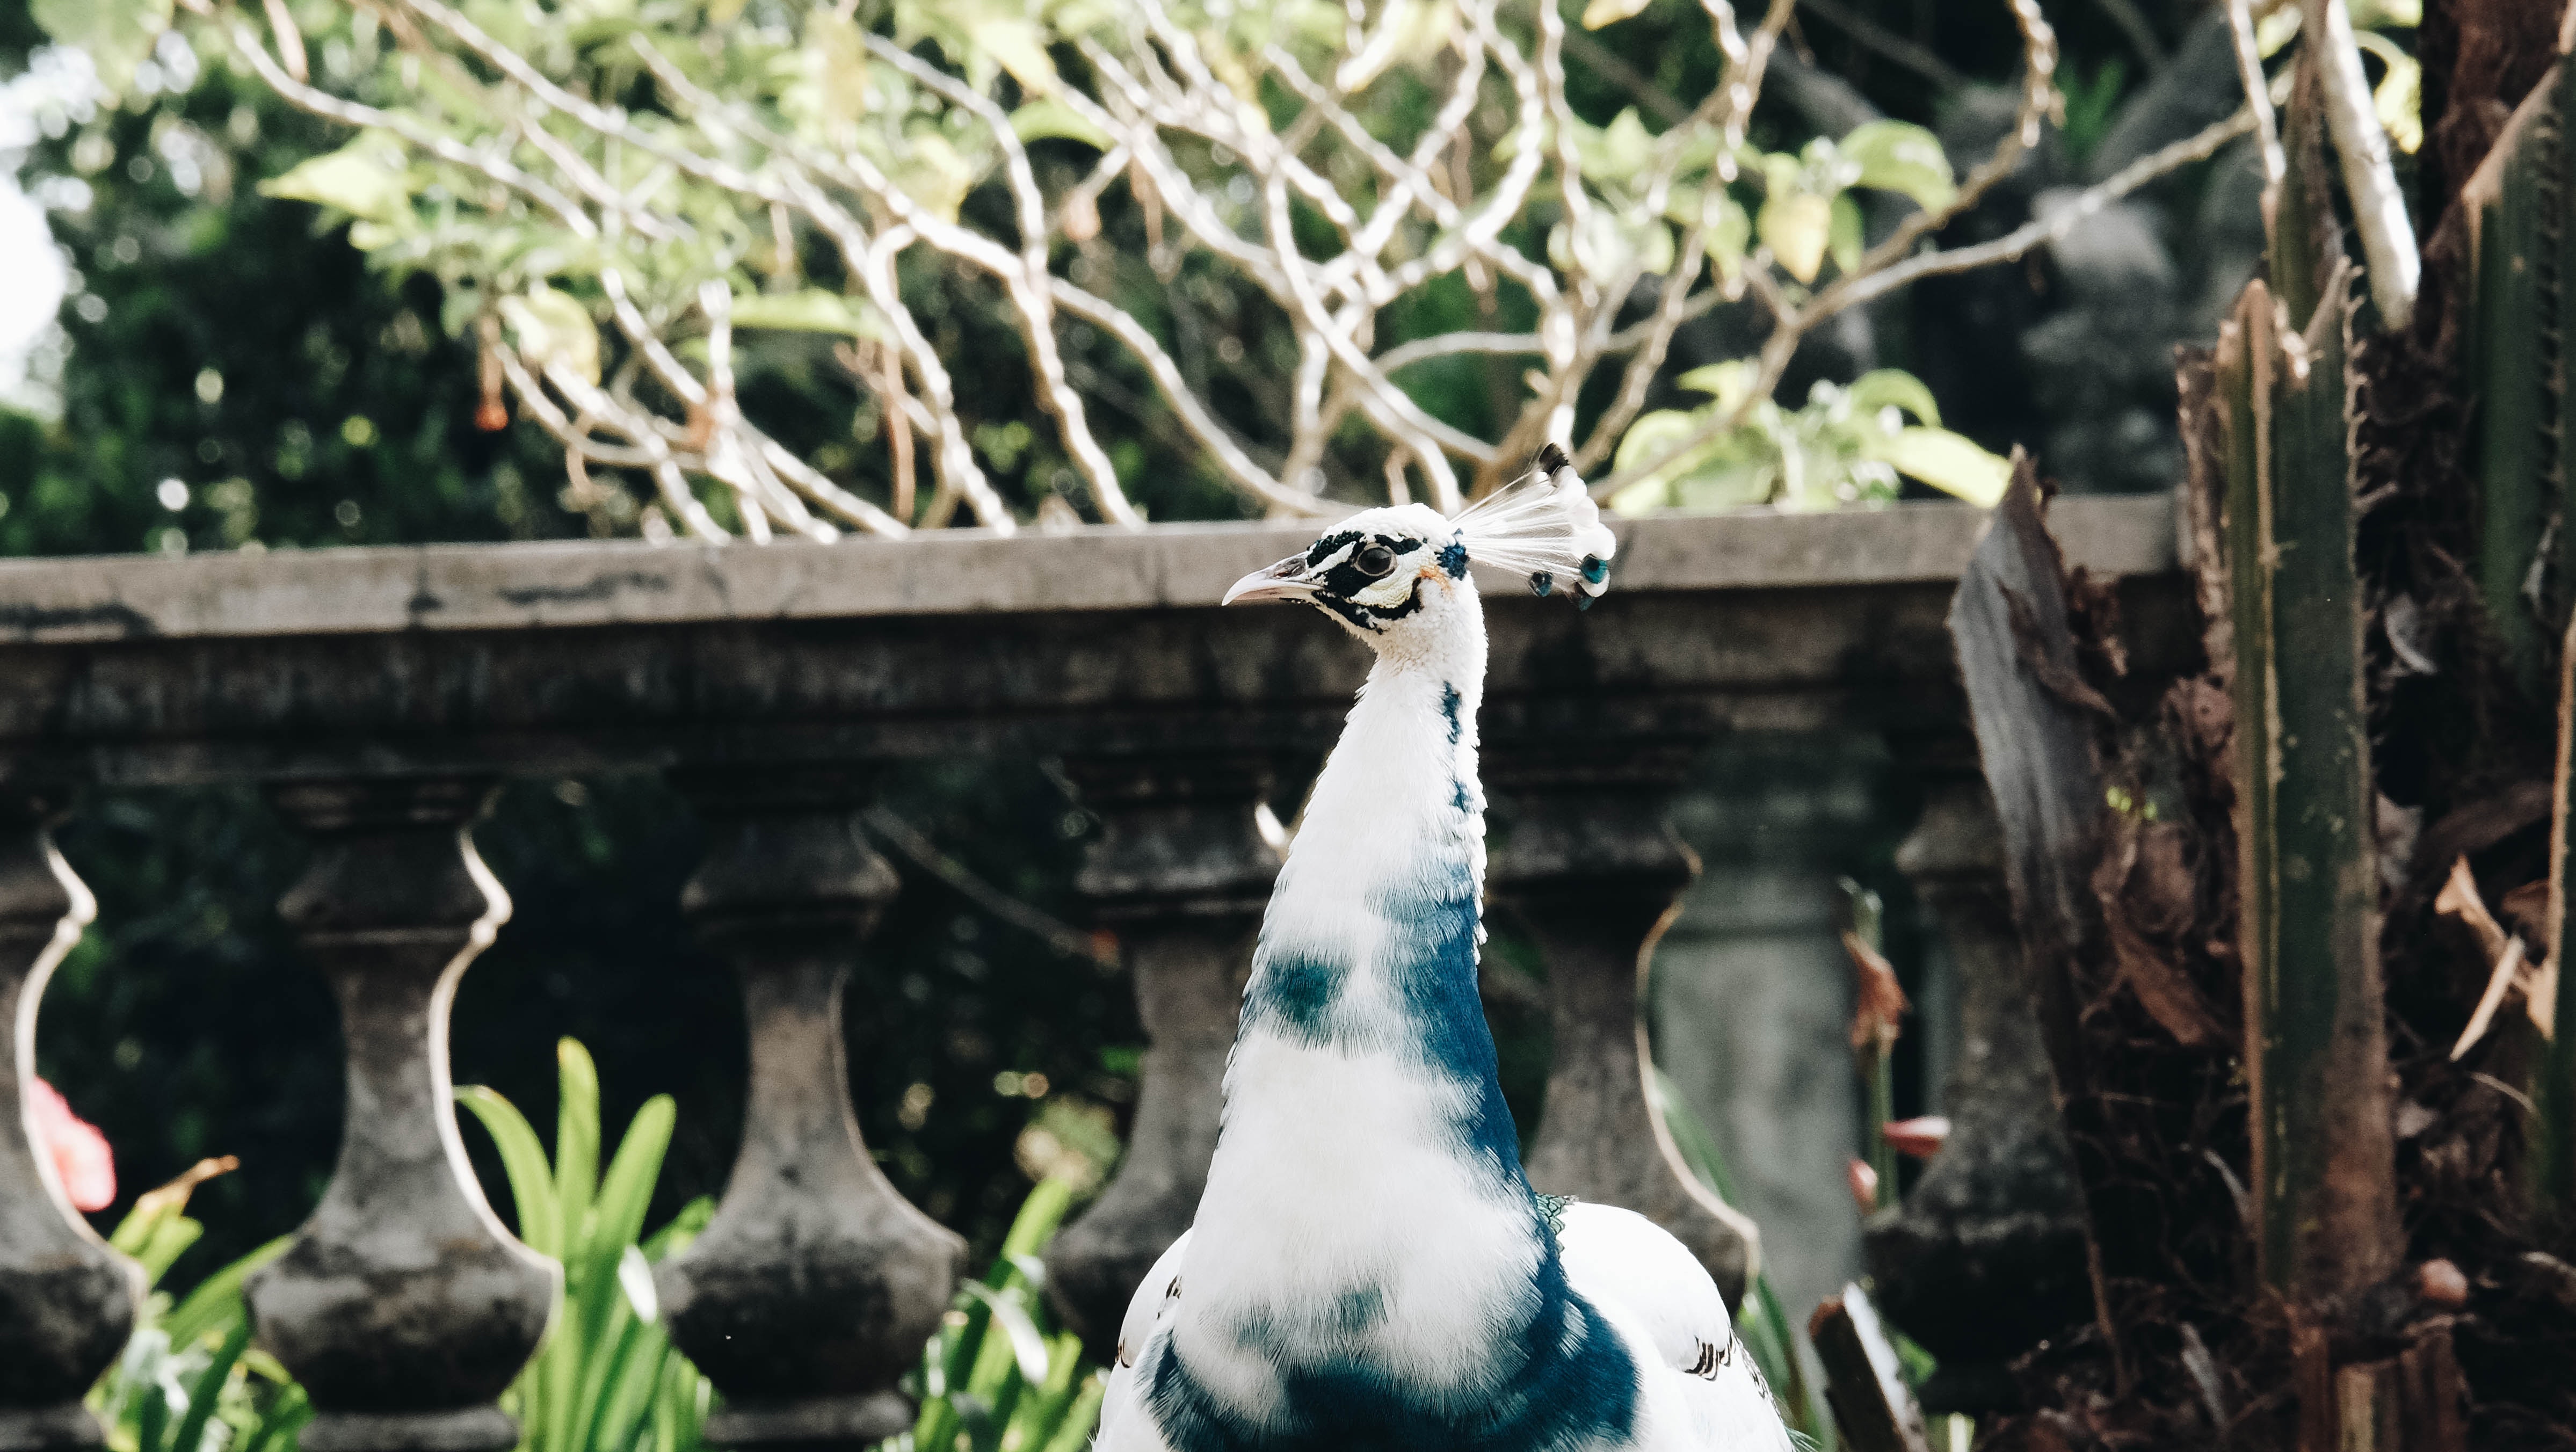
peafowl, plant, beak, wildlife